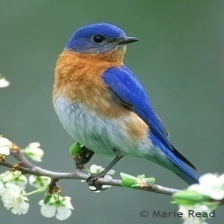
Species: EASTERN BLUEBIRD
Scientific name: SIALIA SIALIS